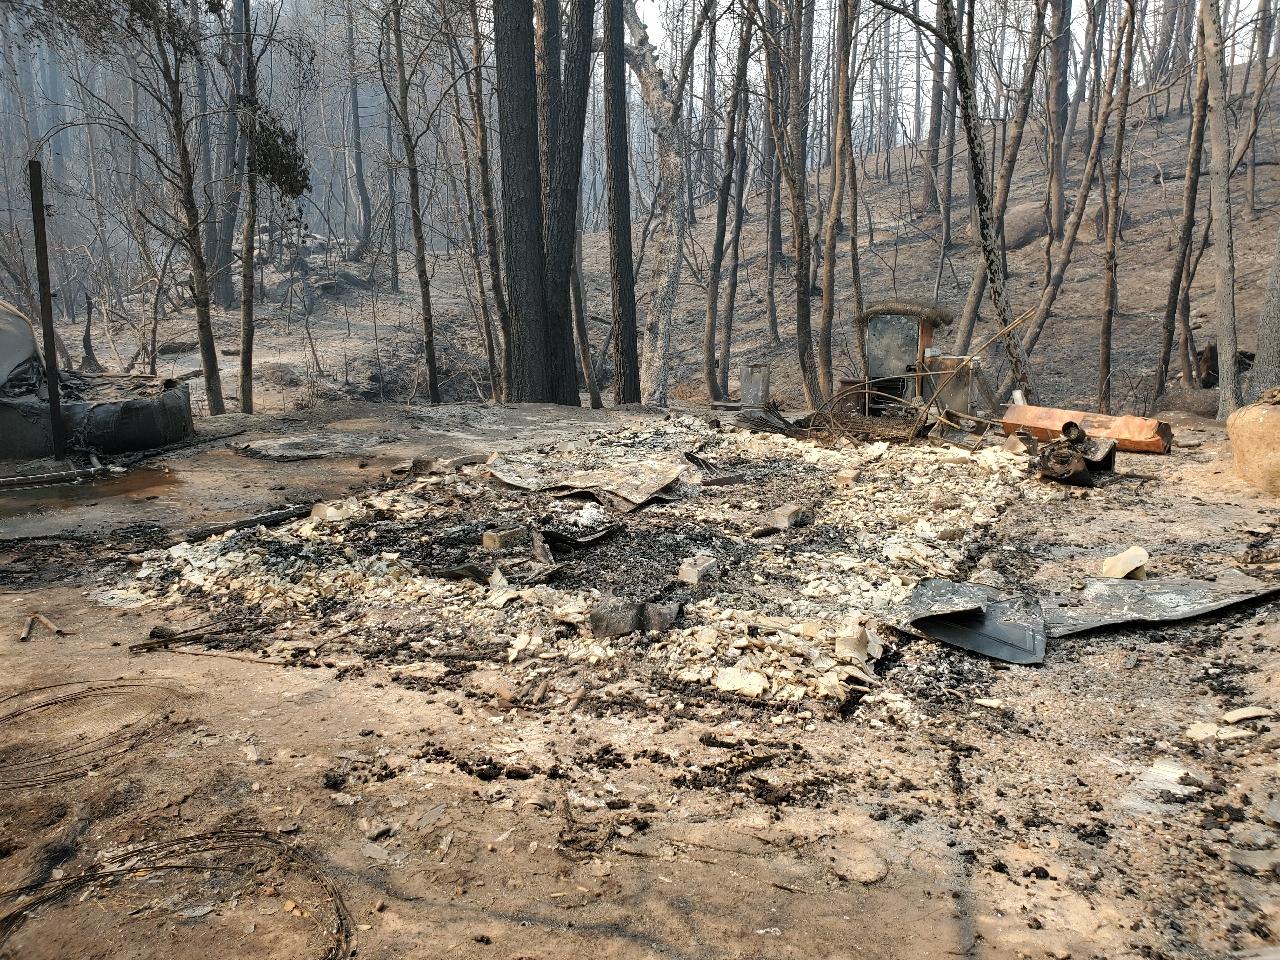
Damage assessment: destroyed